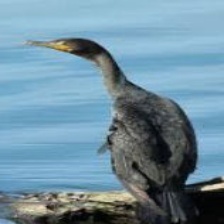
Species: DOUBLE BRESTED CORMARANT
Scientific name: PHALACROCORAX AURITUS